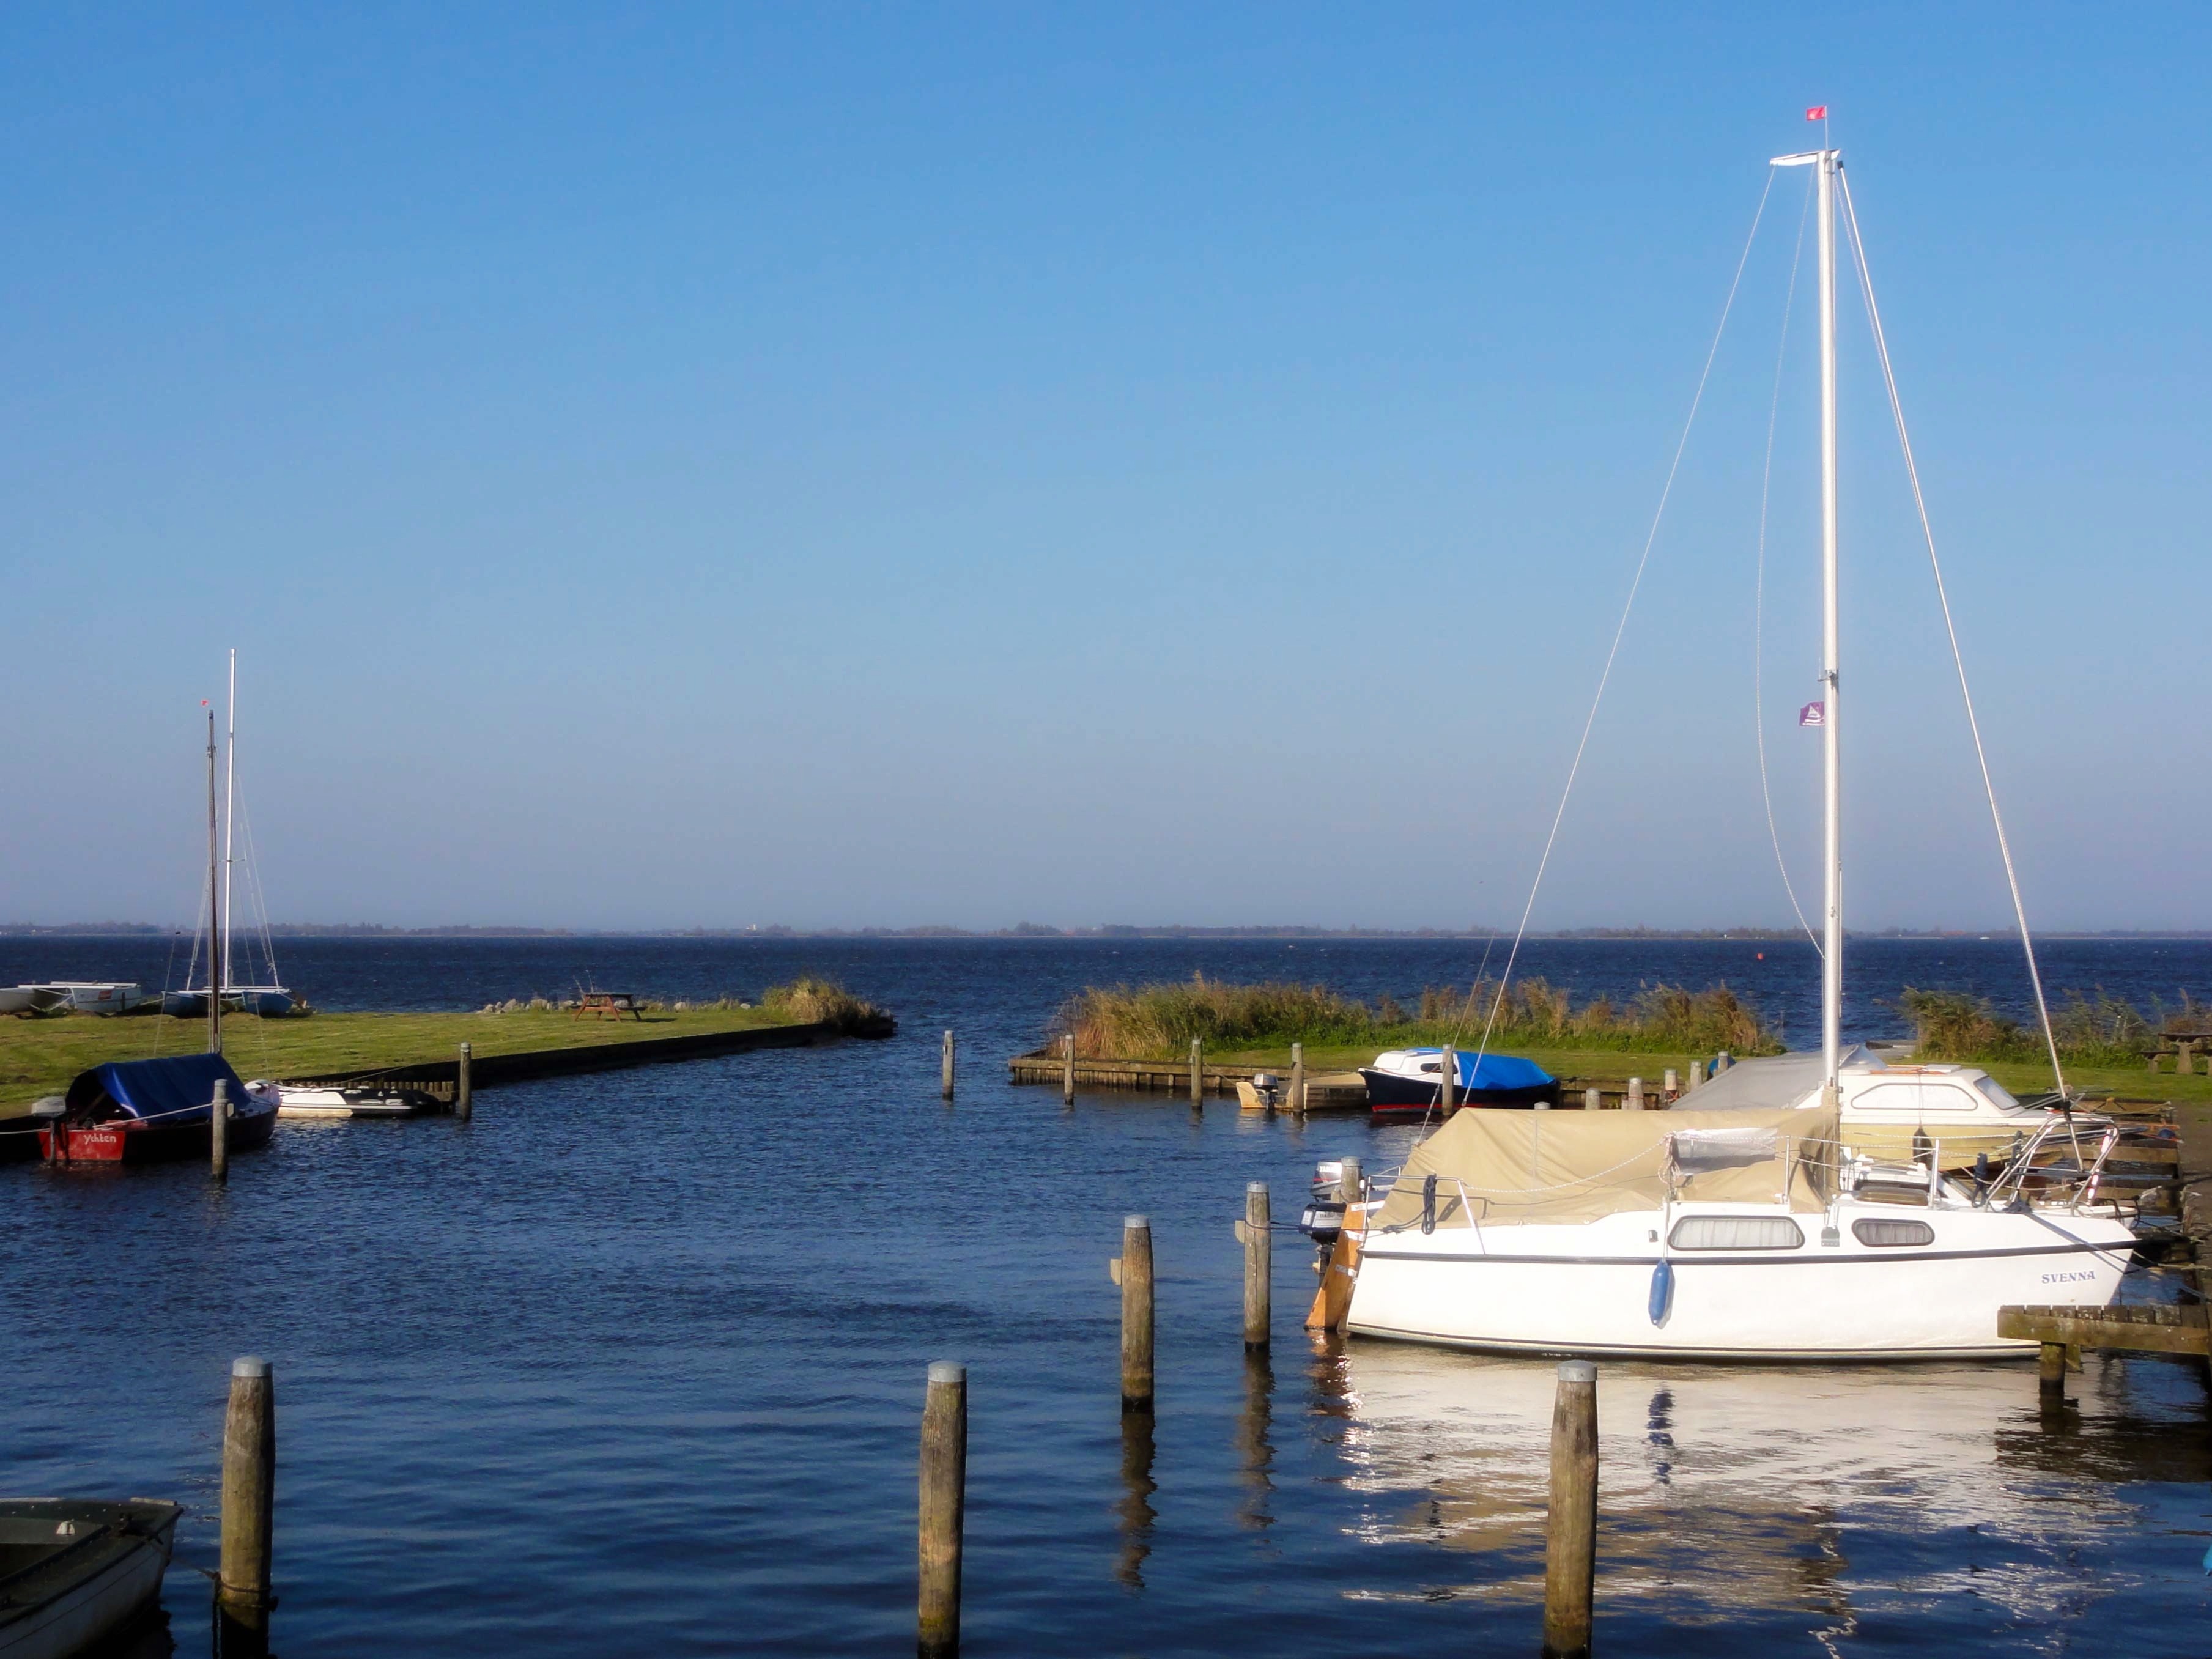
sea, water, nature, dock, sky, boat, summer, spring, vehicle, mast, sailing, bay, harbor, marina, sailboat, trees, outside, netherlands, clouds, boating, boats, ships, sail, channel, watercraft, catamaran